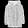
Label: Coat